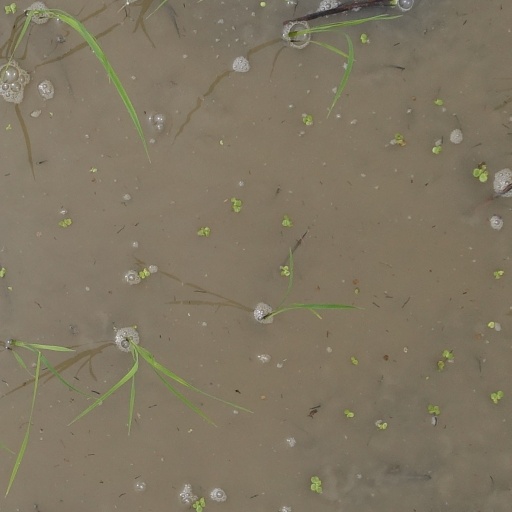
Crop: rice